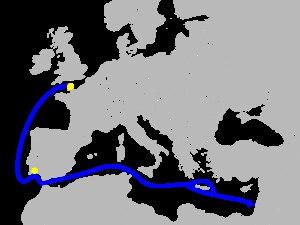
L'affaire des Vedettes de Cherbourg est une opération militaire israélienne qui s'est déroulée entre le 24 et le 31 décembre 1969, impliquant le vol de cinq navires de classe Sa'ar III depuis le port français de Cherbourg. Les vedettes avaient été payées par le gouvernement israélien, mais retenues à cause de l'embargo sur l'armement décrété par Charles de Gaulle en 1967 et toujours en vigueur. L'opération est organisée par la marine israélienne, et a pour nom de code Opération Noa, d'après le nom de la fille du capitaine Benjamin Telem.